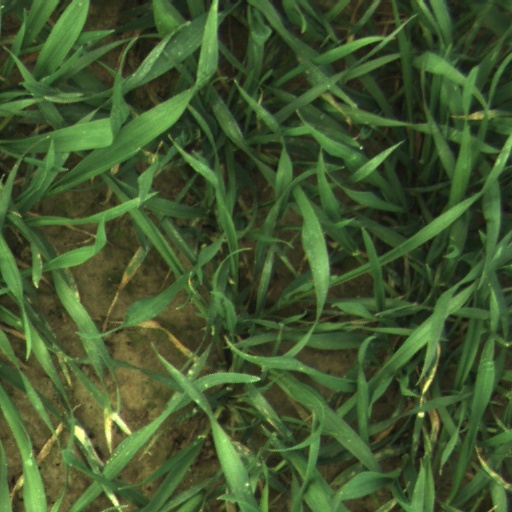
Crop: wheat